Ra Ra... Krishnayya

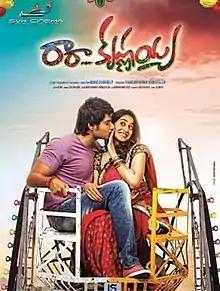
Movie Poster

Ra Ra... Krishnayya is a 2014 Indian Telugu-language romantic comedy film written and directed by Mahesh Babu Pachigolla and produced by Vamsi Krishna Srinivas on the SVK Cinemas banner. It stars Sundeep Kishan and Regina Cassandra, while Jagapathi Babu, Kalyani, Tanikella Bharani, and Brahmaji play supporting roles. Achu Rajamani composed the music. Sai Sriram and Marthand K. Venkatesh handled the cinematography and editing of the film respectively. It is a remake of the 2012 Hindi romantic comedy, "Tere Naal Love Ho Gaya", which itself was based on the 1997 English film, "A Life Less Ordinary", directed by Danny Boyle.